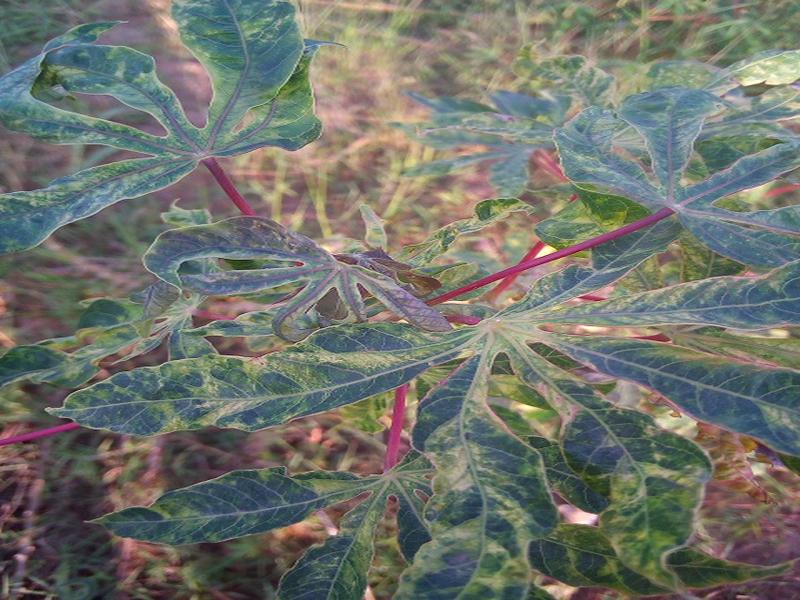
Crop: cassava
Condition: mosaic_disease